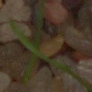
Label: loose_silkybent